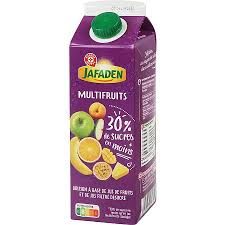
Waste category: cardboard